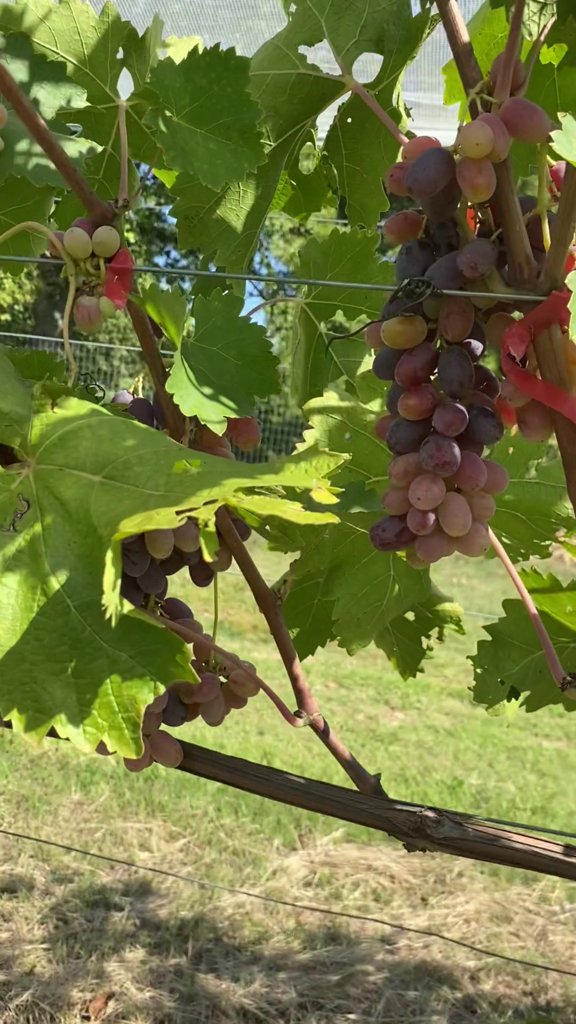
Berries visible: 93
Grape clusters: 3